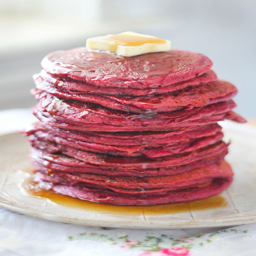
this recipe is dyed with beets - perfect for breakfast .